Mautner Project

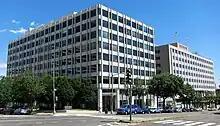
Mautner Project headquarters in Washington, D.C.

The Mautner Project coordinates resources for lesbians and WPW facing illness. They can assist women with finding culturally competent health care, accessing care, and identifying support resources. Mautner Project also offers direct services for women, such as transportation to doctor appointments and support groups for WPW facing illness, the death of a loved one, or caregiving.